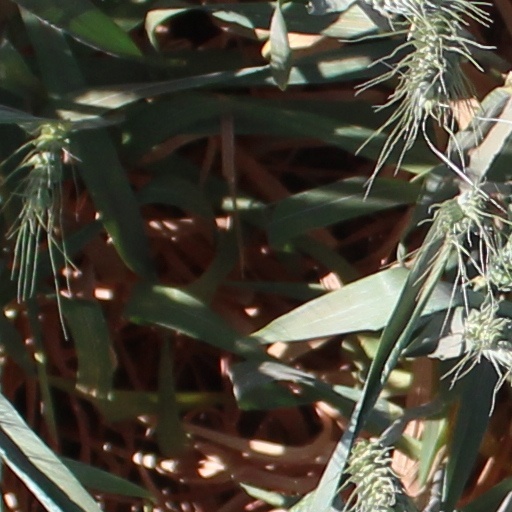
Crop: wheat